Nick Leason

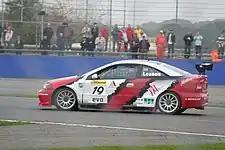
Leason driving at Silverstone in 2006.

Nick Leason (born 23 August 1968 in Purley, London) is a British racing driver.